Oona O'Neill

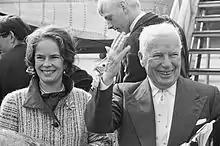
O'Neill and Chaplin at Amsterdam Airport Schiphol, Netherlands, 1965

Oona O'Neill was born on 14 May 1925 in the British colony of Bermuda, where her parents had relocated six months before her birth in the hopes that it would be a good place to write during the winter. She had an older brother, Shane Rudraighe O'Neill (1919–1977). Both of her parents also had children from previous relationships, Eugene O'Neill Jr. and Barbara Burton, but they did not live with the family and O'Neill saw them only occasionally during her childhood.